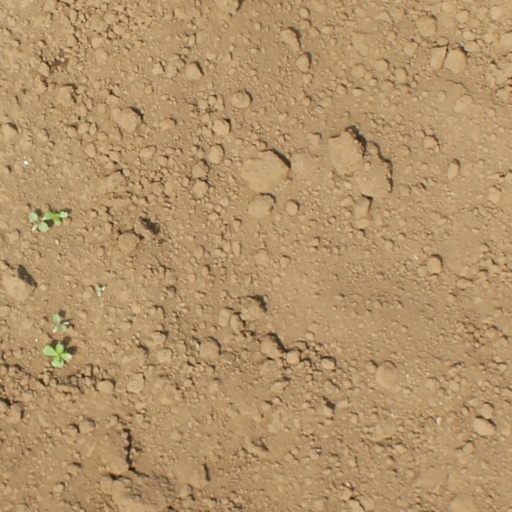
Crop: soybean